Cell (processor)

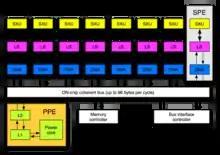

While the Cell chip can have a number of different configurations, the basic configuration is a multi-core chip composed of one "Power Processor Element" ("PPE") (sometimes called "Processing Element", or "PE"), and multiple "Synergistic Processing Elements" ("SPE"). The PPE and SPEs are linked together by an internal high speed bus dubbed "Element Interconnect Bus" ("EIB").